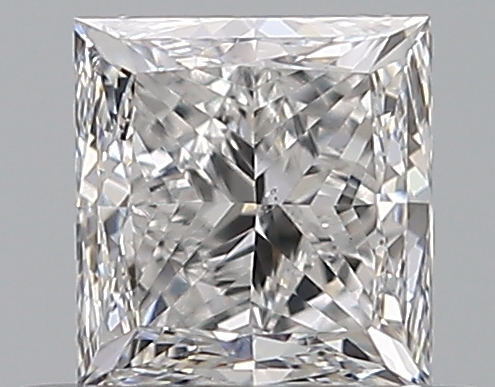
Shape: princess
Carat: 0.5
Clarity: VS2
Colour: D
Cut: FG
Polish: VG
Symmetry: GD
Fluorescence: ST
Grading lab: GIA
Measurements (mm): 4.07 x 3.87 x 3.18